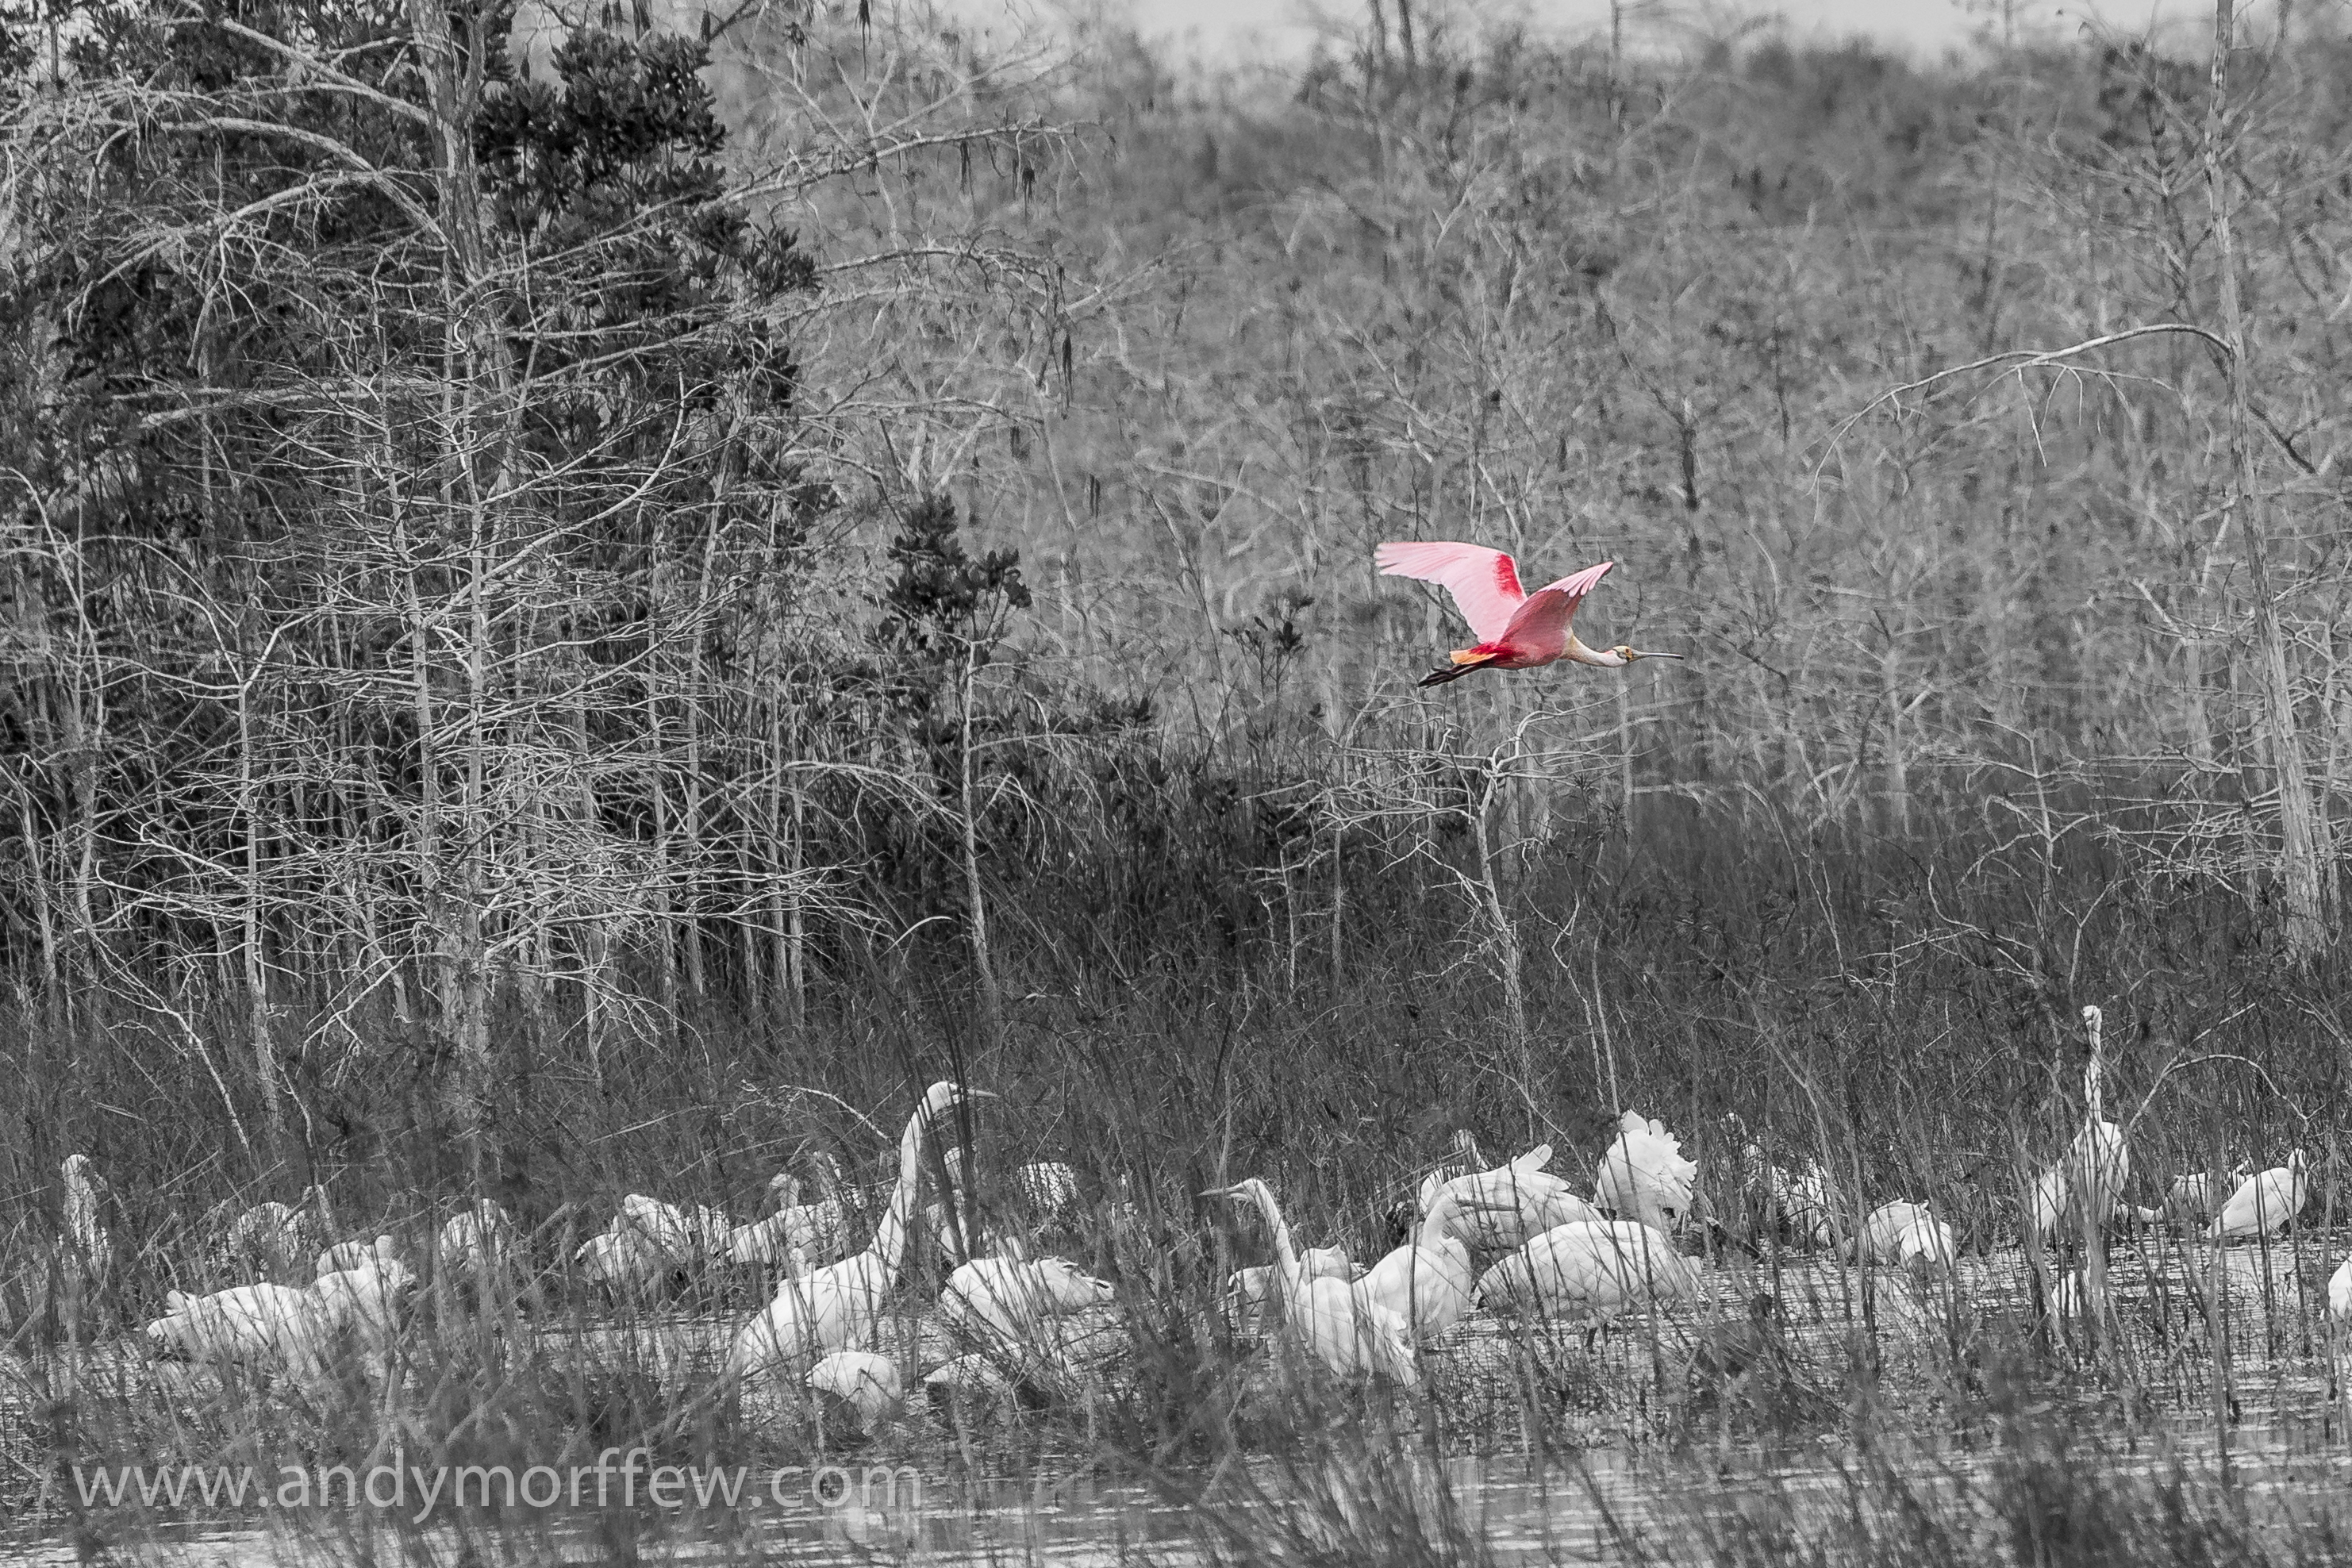
bird, black and white, wildlife, monochrome, fauna, stork, blackandwhite, goose, wetland, habitat, water bird, florida, andymorffew, morffew, naturethroughthelens, everglades, roseatespoonbill, monochrome photography